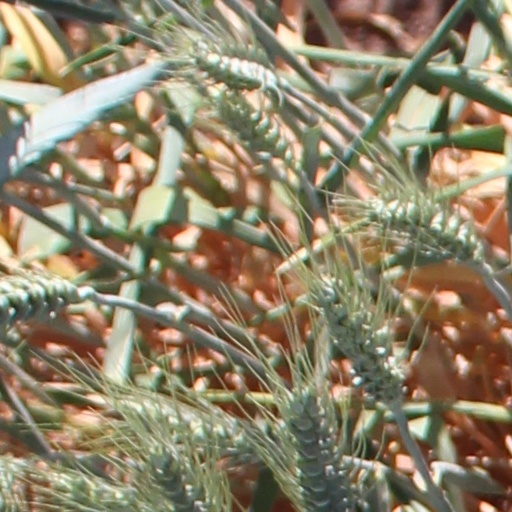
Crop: wheat